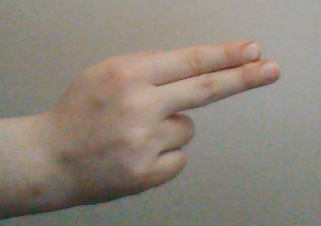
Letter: ain